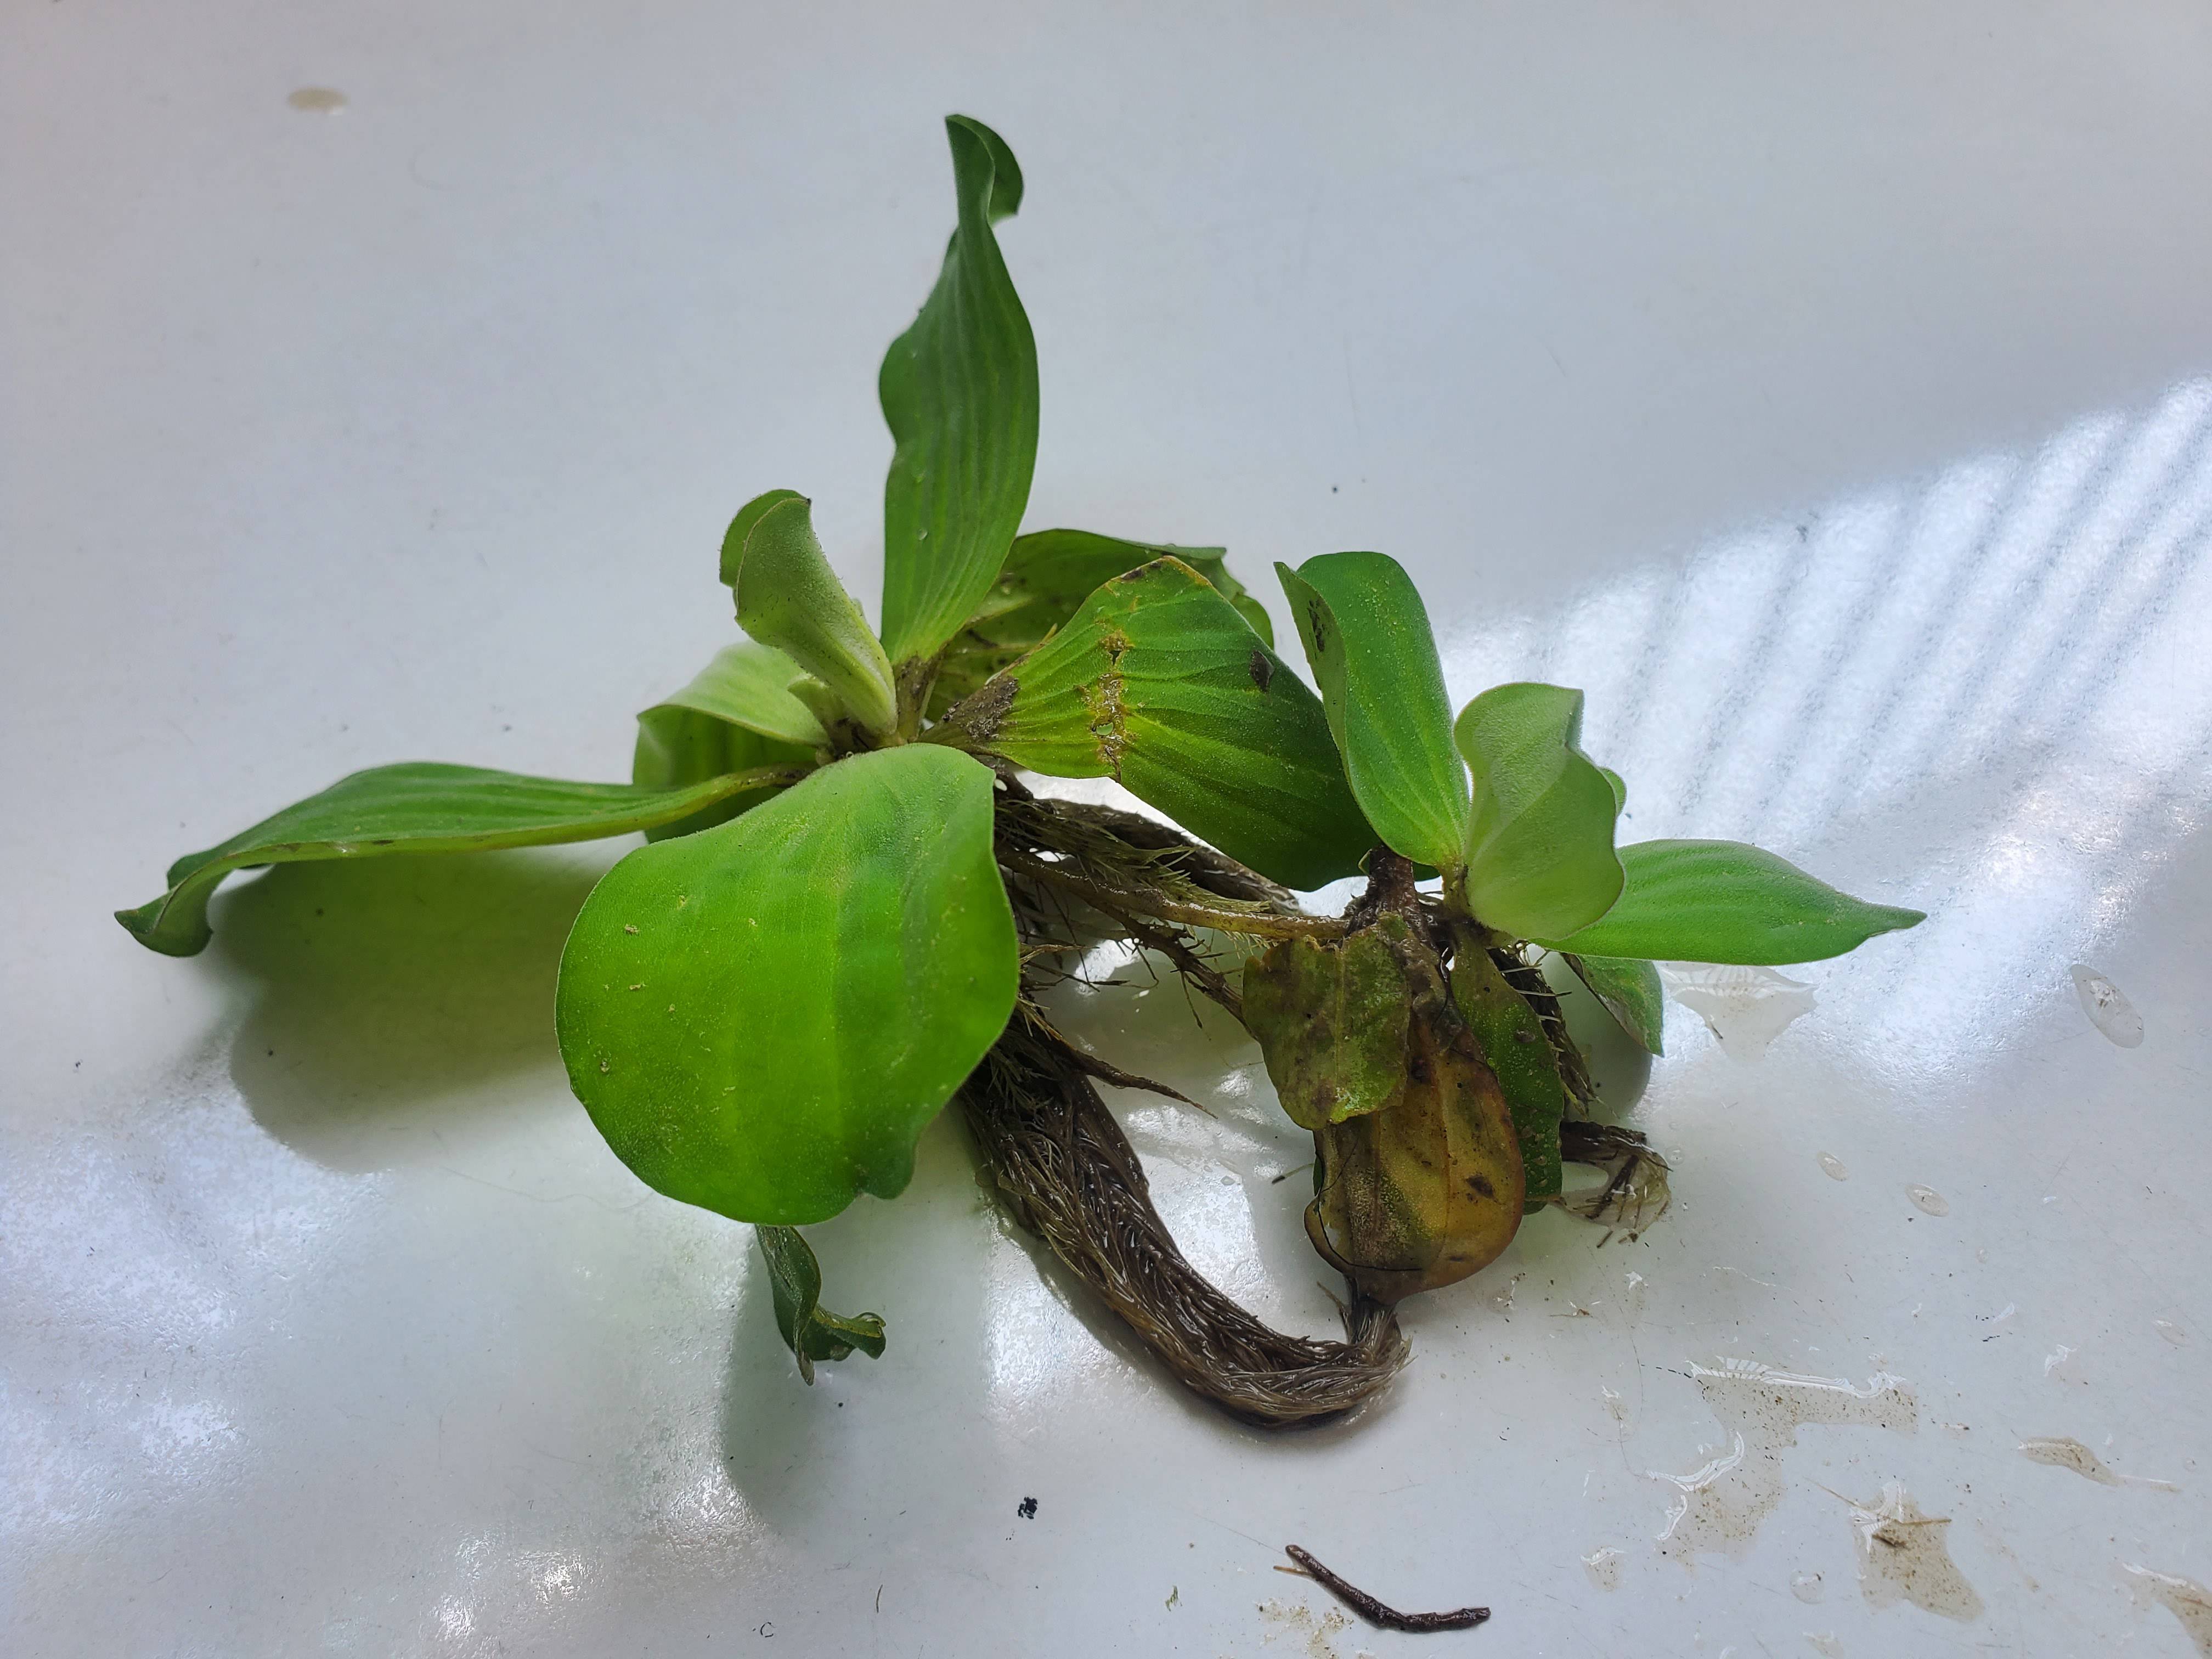
Species: Water Lettuce (Pistia stratiotes)